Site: brandenburg
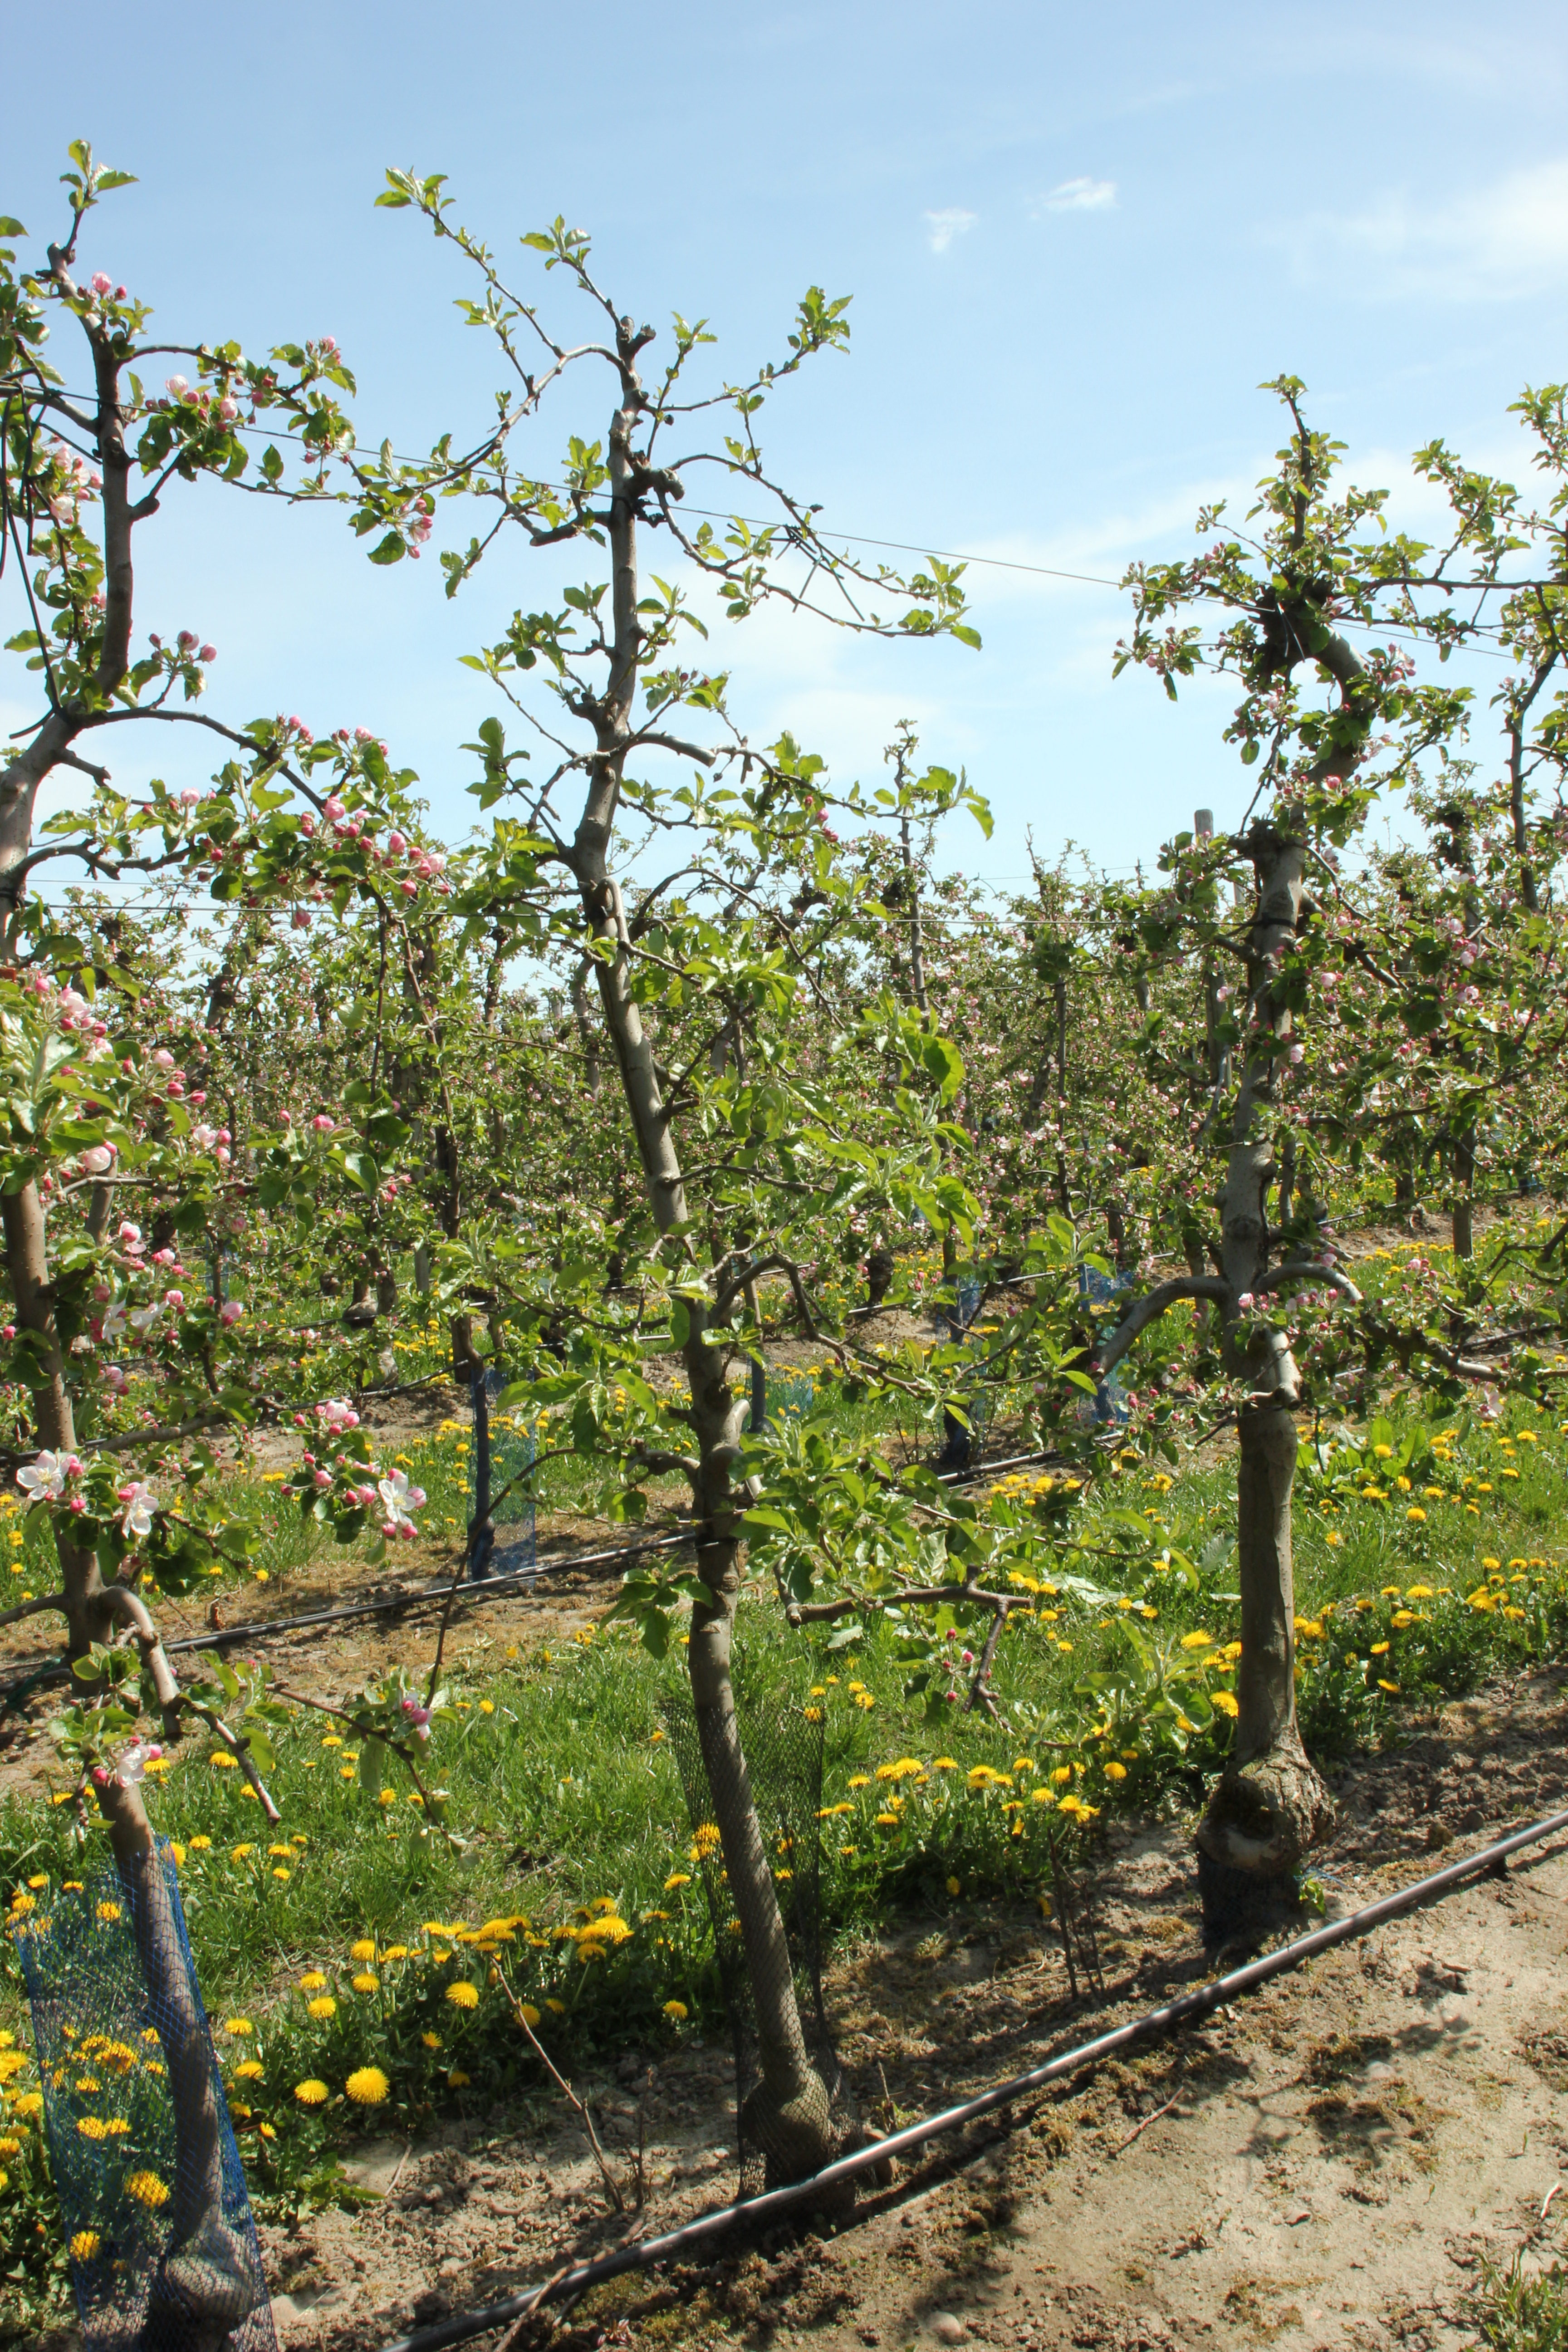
Growth stage (BBCH 57): Inflorescence emergence